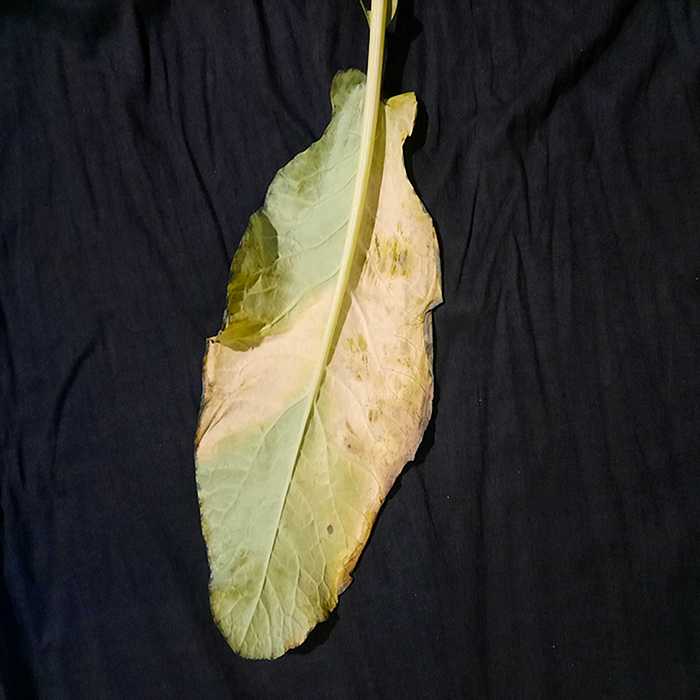
Plant: Cauliflower
Label: Black Rot